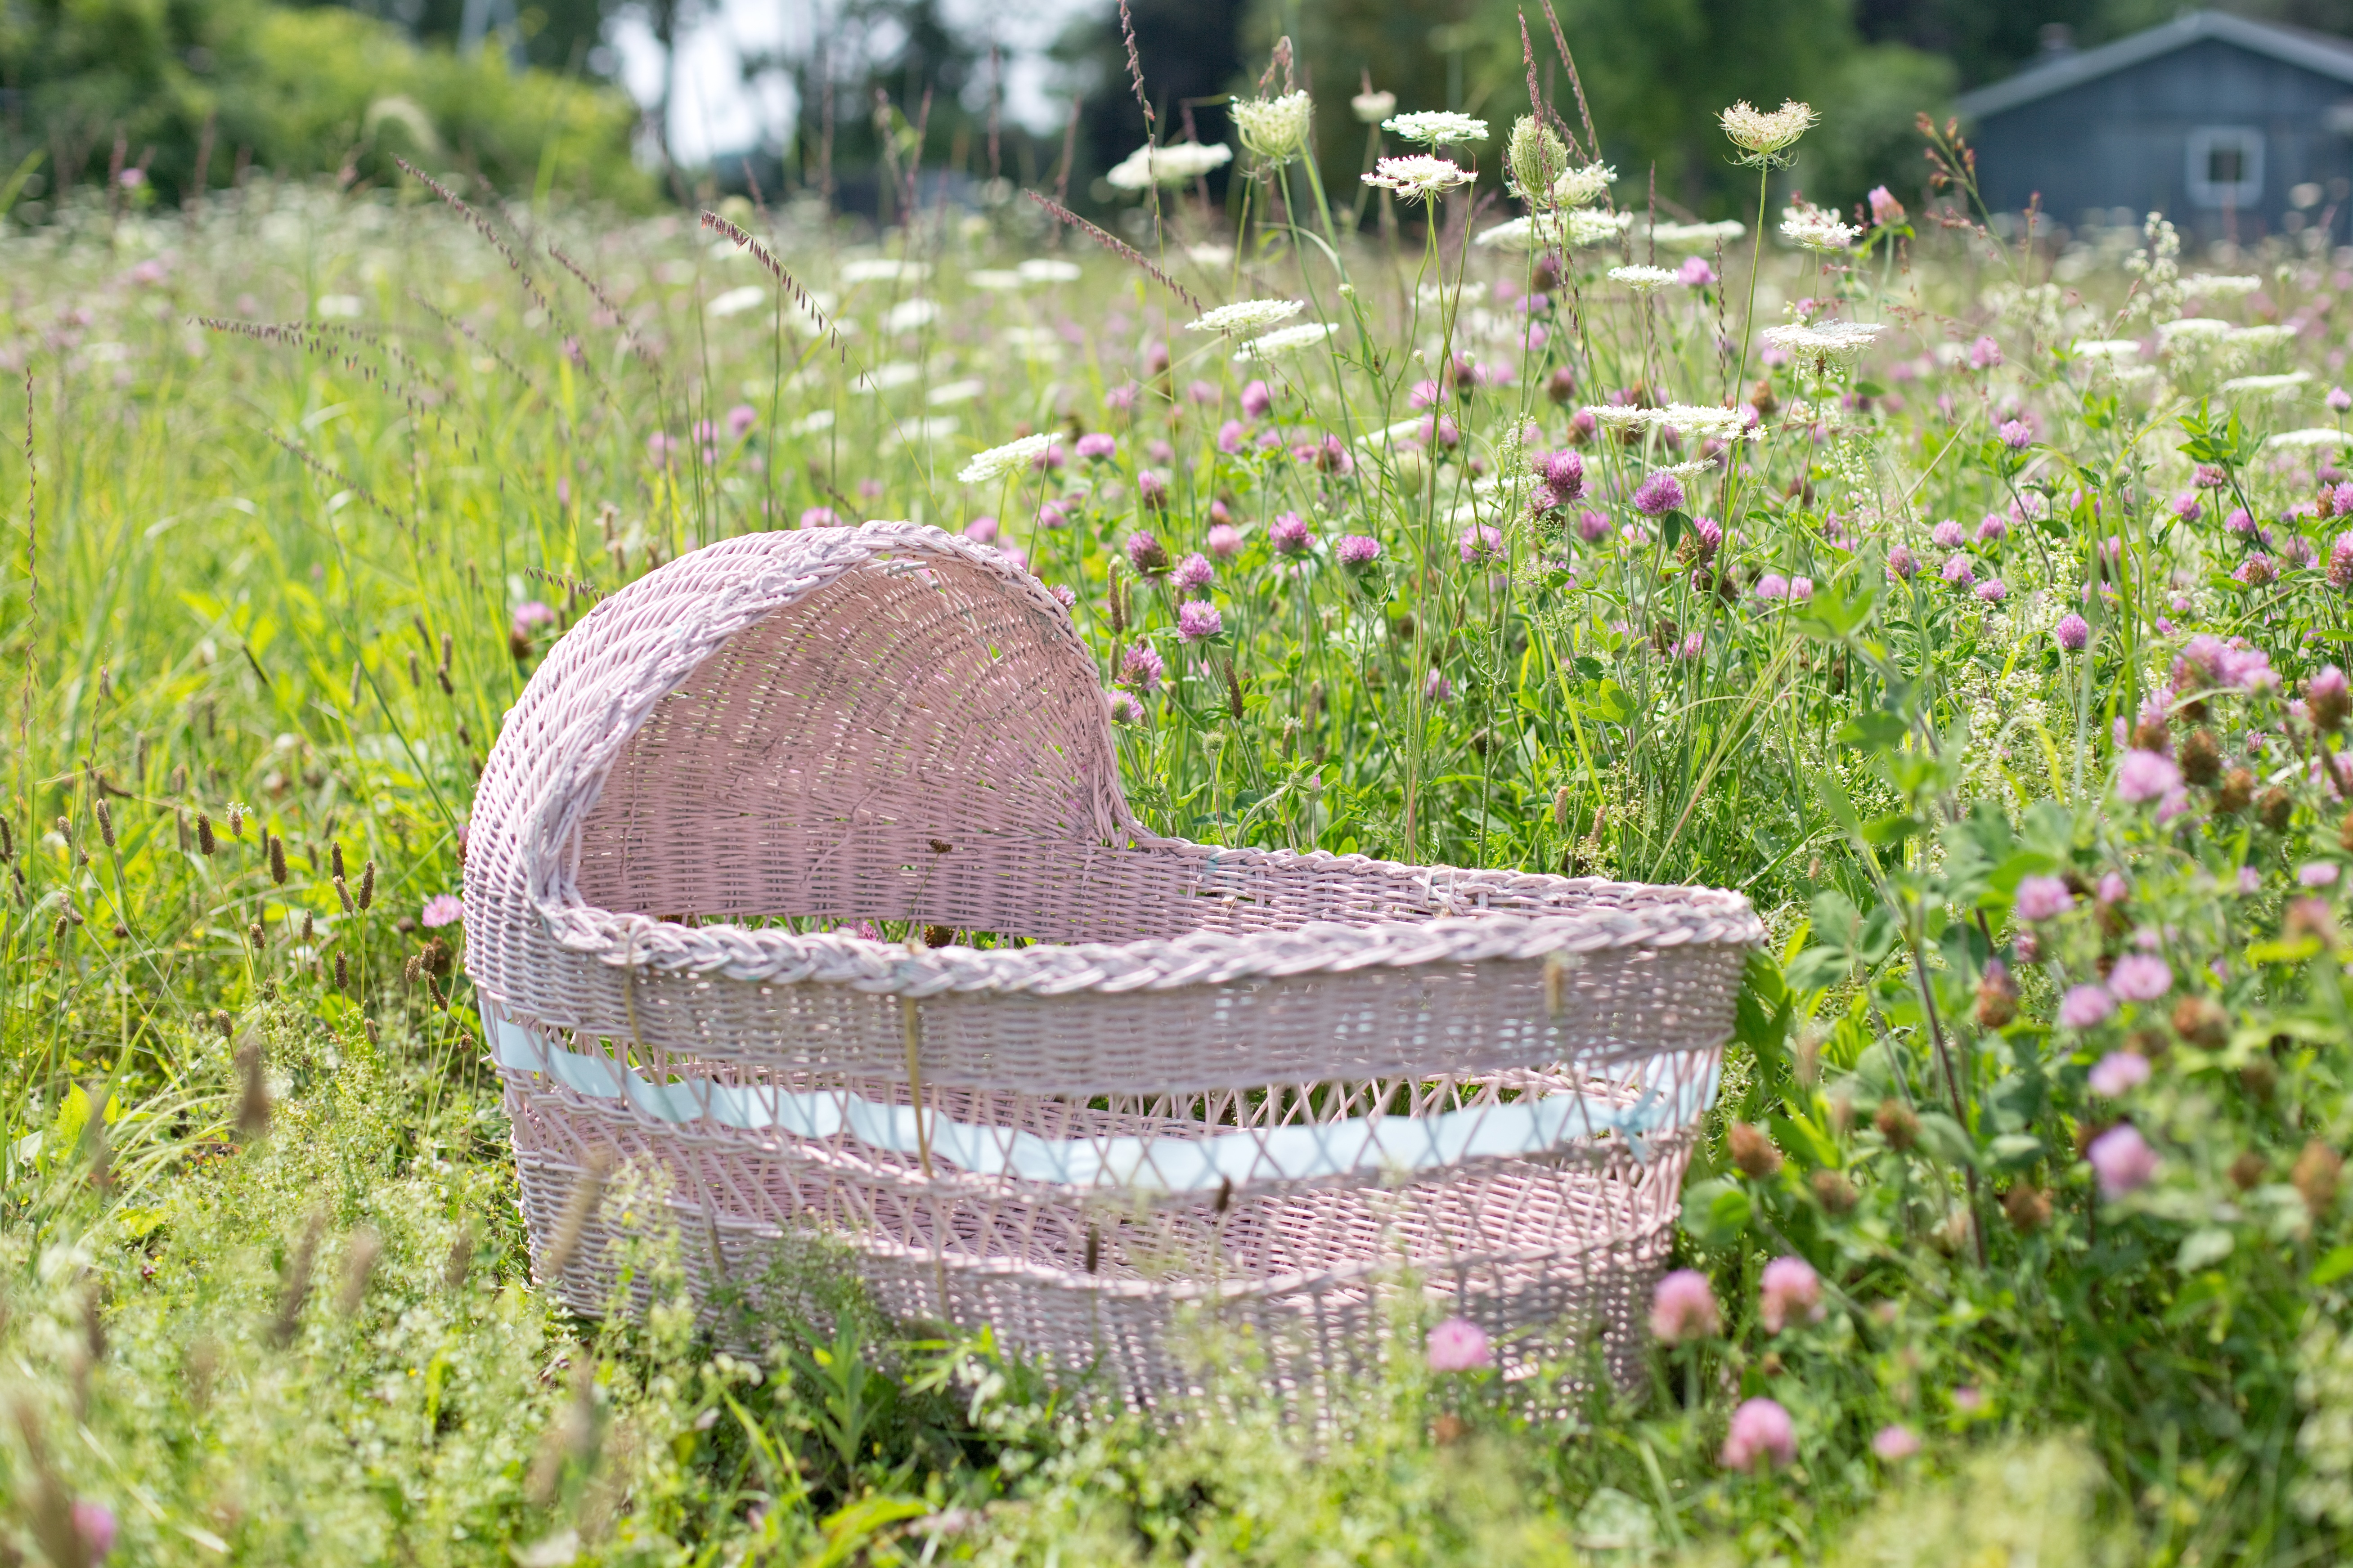
grass, lawn, meadow, flower, spring, backyard, child, agriculture, garden, pink, baby, flowers, wildflowers, bassinet, woodland, yard, grass family, baby bassinet